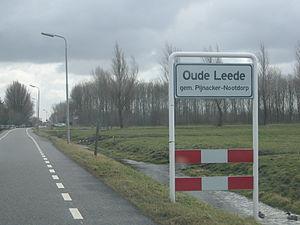
Oude Leede est un hameau situé dans la commune néerlandaise de Pijnacker-Nootdorp, dans la province de la Hollande-Méridionale. Le 1ᵉʳ janvier 2004, le hameau comptait 793 habitants.